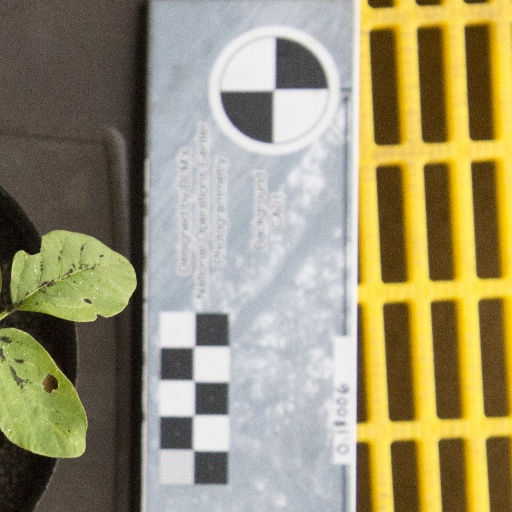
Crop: soybean